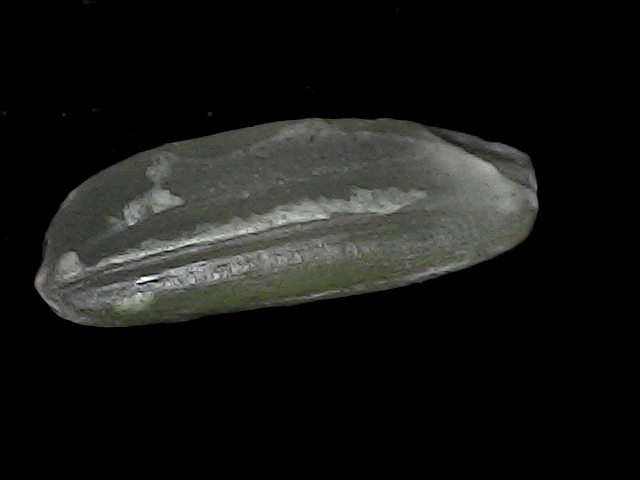
Rice variety: BD56